Heterodox Academy

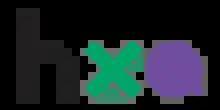

Heterodox Academy (HxA) is a nonprofit advocacy group of academics working to counteract what they see as a lack of viewpoint diversity on college campuses, specifically political diversity. The organization was founded in 2015 by Jonathan Haidt, Nicholas Quinn Rosenkranz, and Chris Martin, who each cited a lack of politically conservative viewpoints in their academic disciplines. As of 2025, the organization had approximately 7,000 members in both faculty and non-faculty positions across 22 countries.